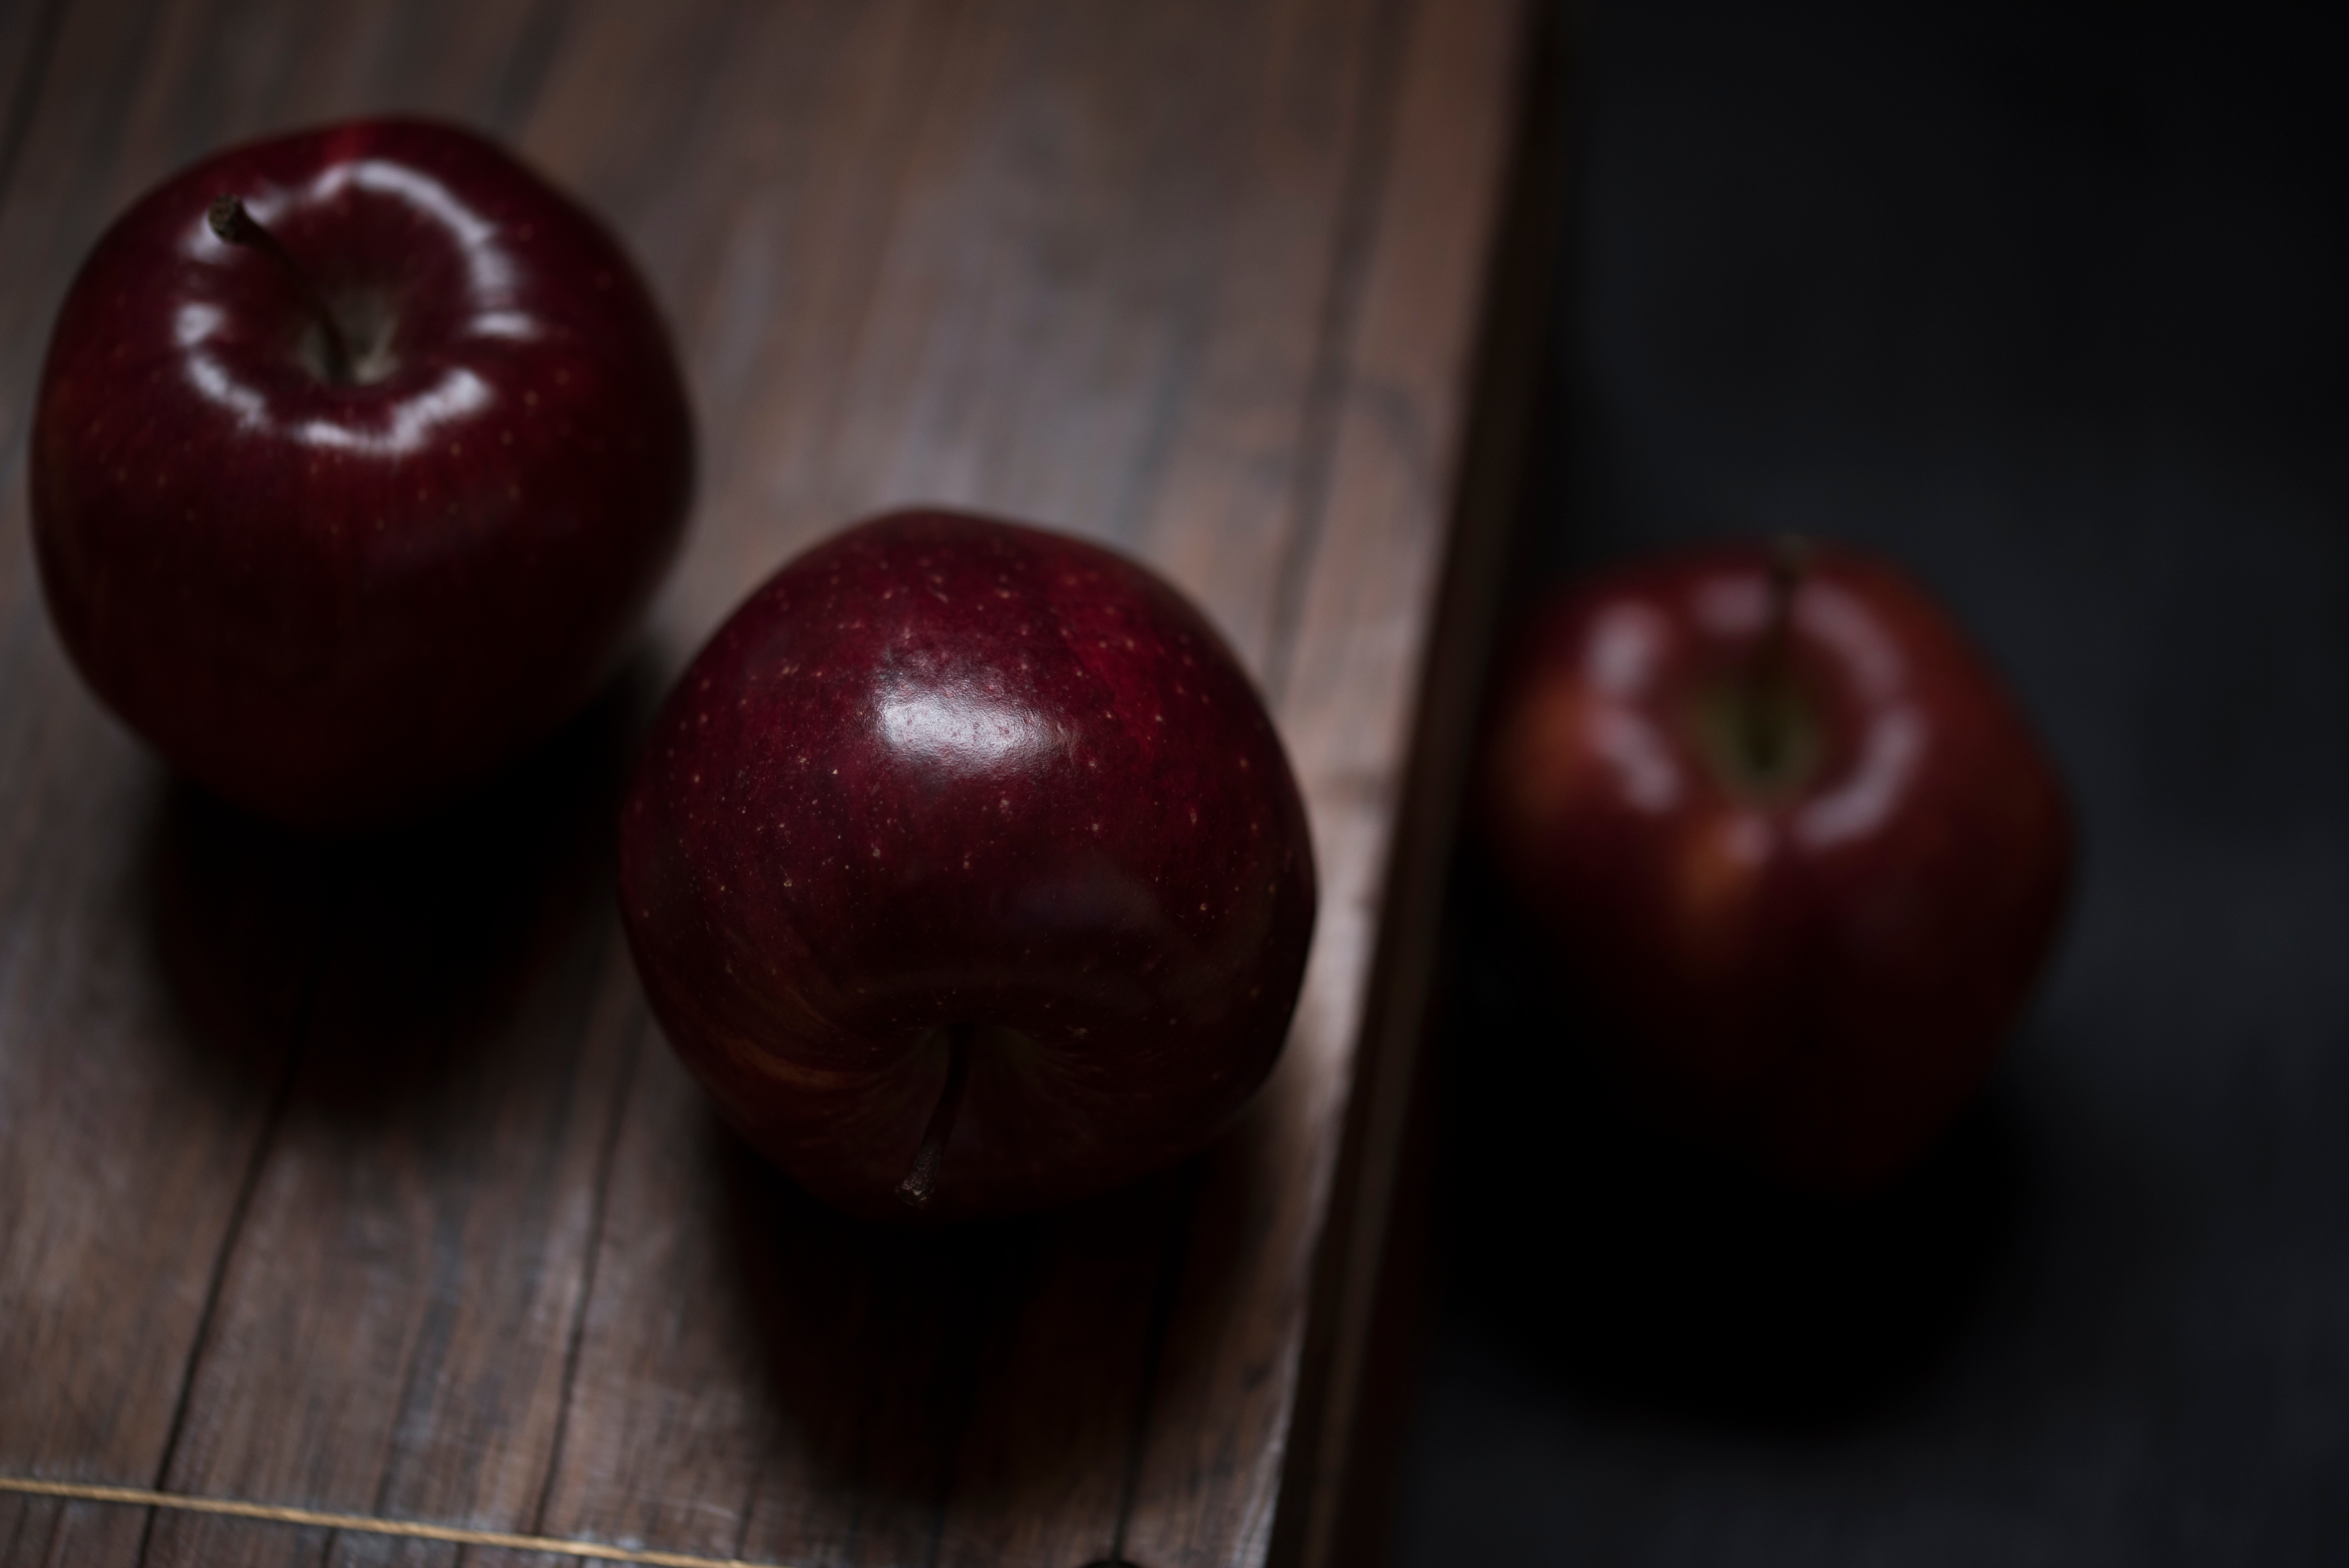
apple, table, plant, wood, fruit, food, produce, still life, cherry, candy apple, flowering plant, rose family, still life photography, land plant